Francis Joseph Wing

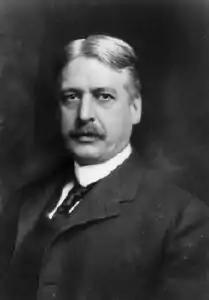

Francis Joseph Wing (September 14, 1850 – February 2, 1918) was a United States district judge of the United States District Court for the Northern District of Ohio.